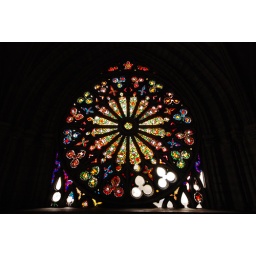
The stained glass windows of the Basilica Del Voto Nacional in Quito